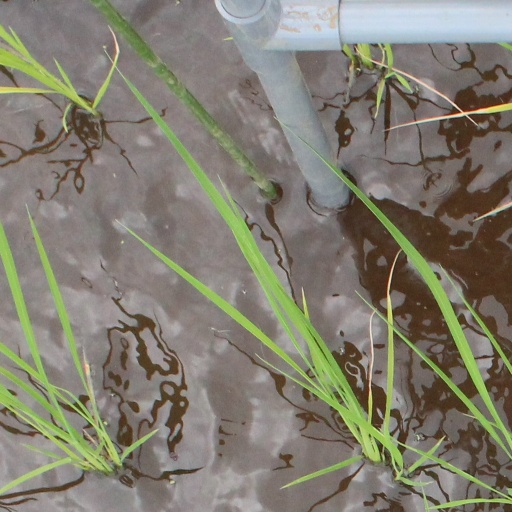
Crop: rice